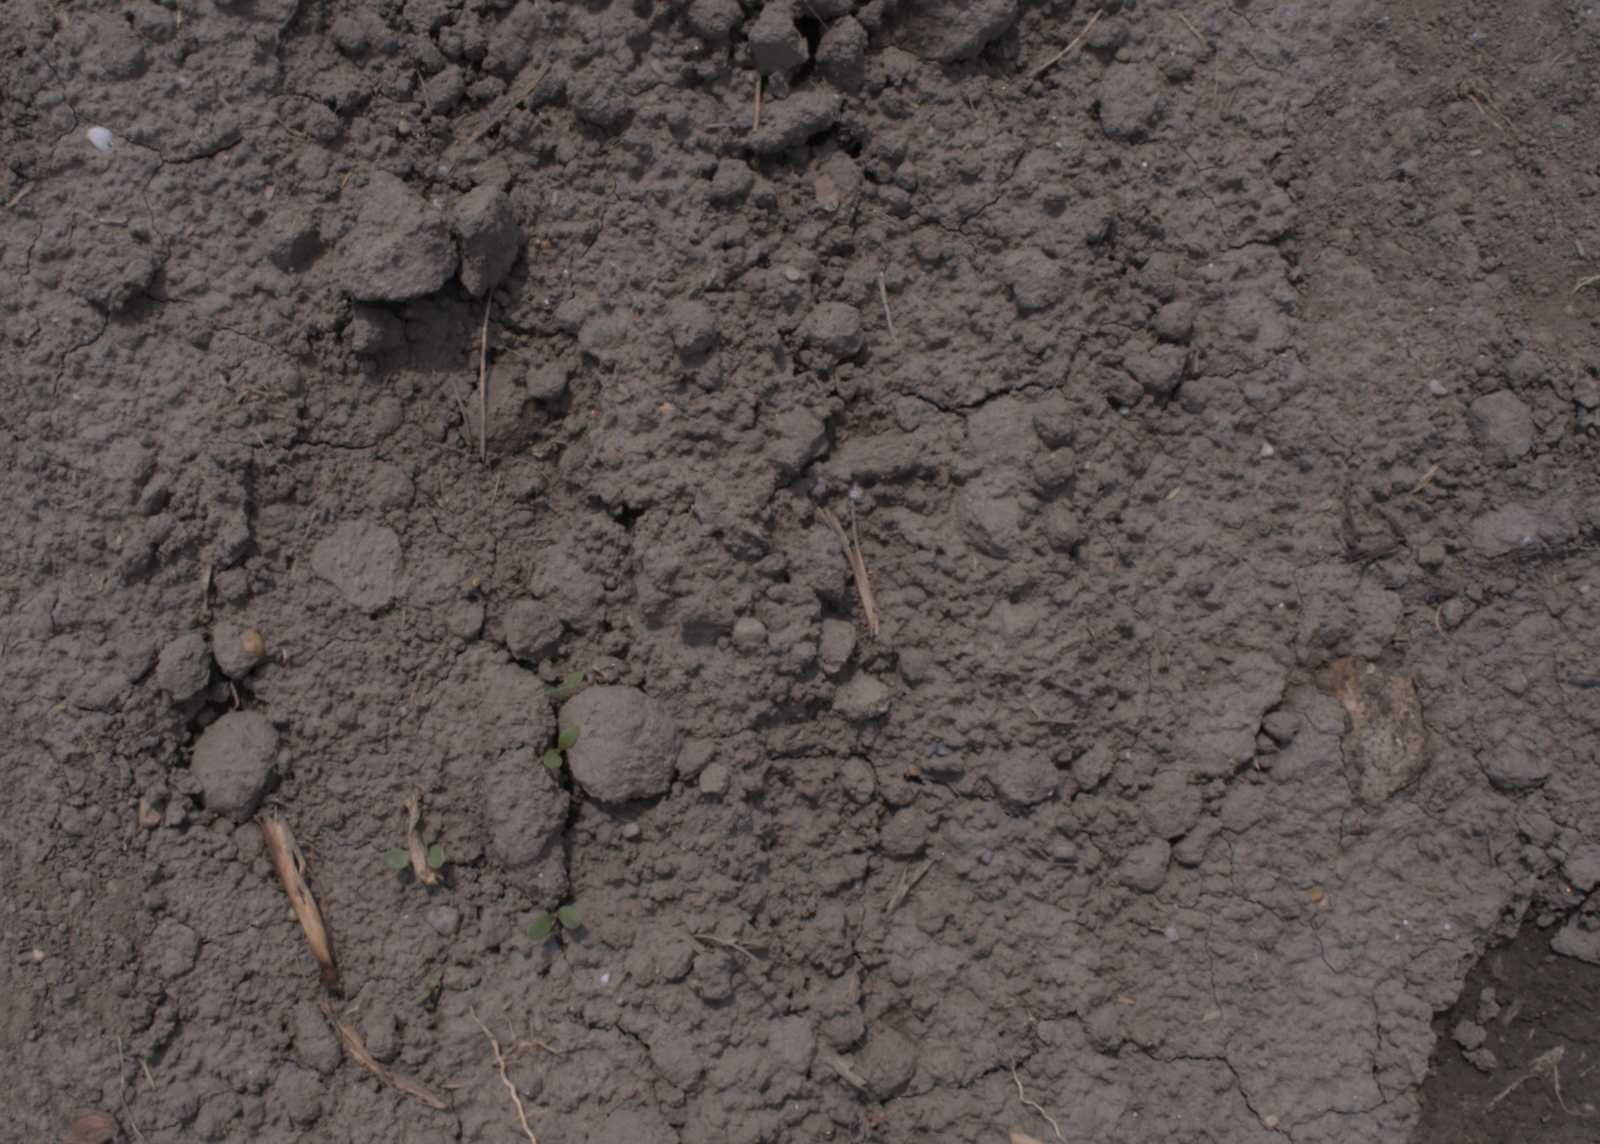
Capture date: 06.08.2020 13:11:40
Weather: sunny
Wind: medium
Seeding date: 21.07.2020
Plant canopy height (mm): 890